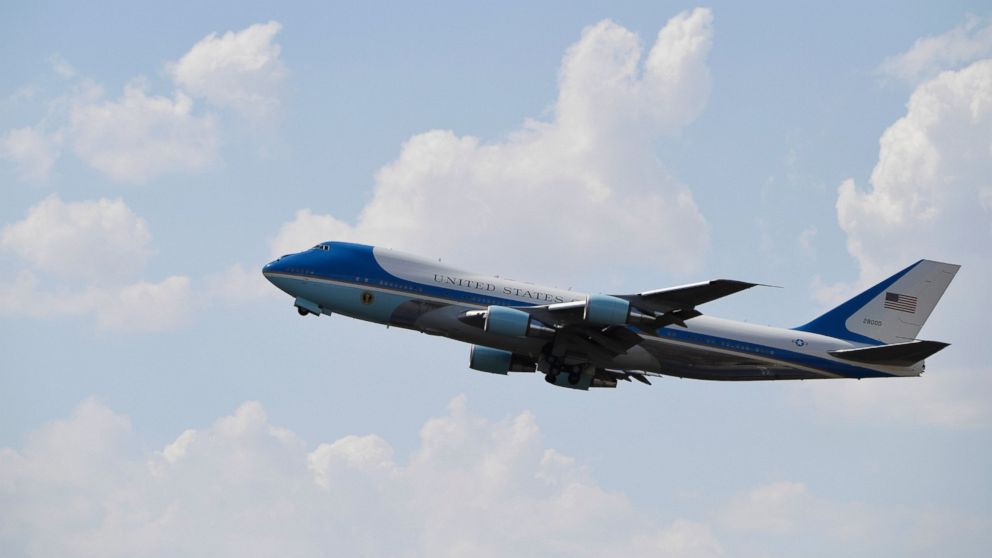
Vehicle type: Planes